Jay Mehta

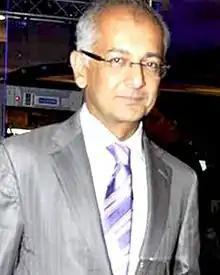
Mehta in 2010

Jay Mehta (born 18 January 1961) is an Indian businessman. He is the son of Mahendra Mehta and Sunayana Mehta and grandson of Nanji Kalidas Mehta, who own the Mehta Group which is spread over Africa, India, Canada and United States. He is the cousin of late Kenyan race car driver, Shekhar Mehta. He is married to actress Juhi Chawla.